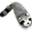
Label: raccoon